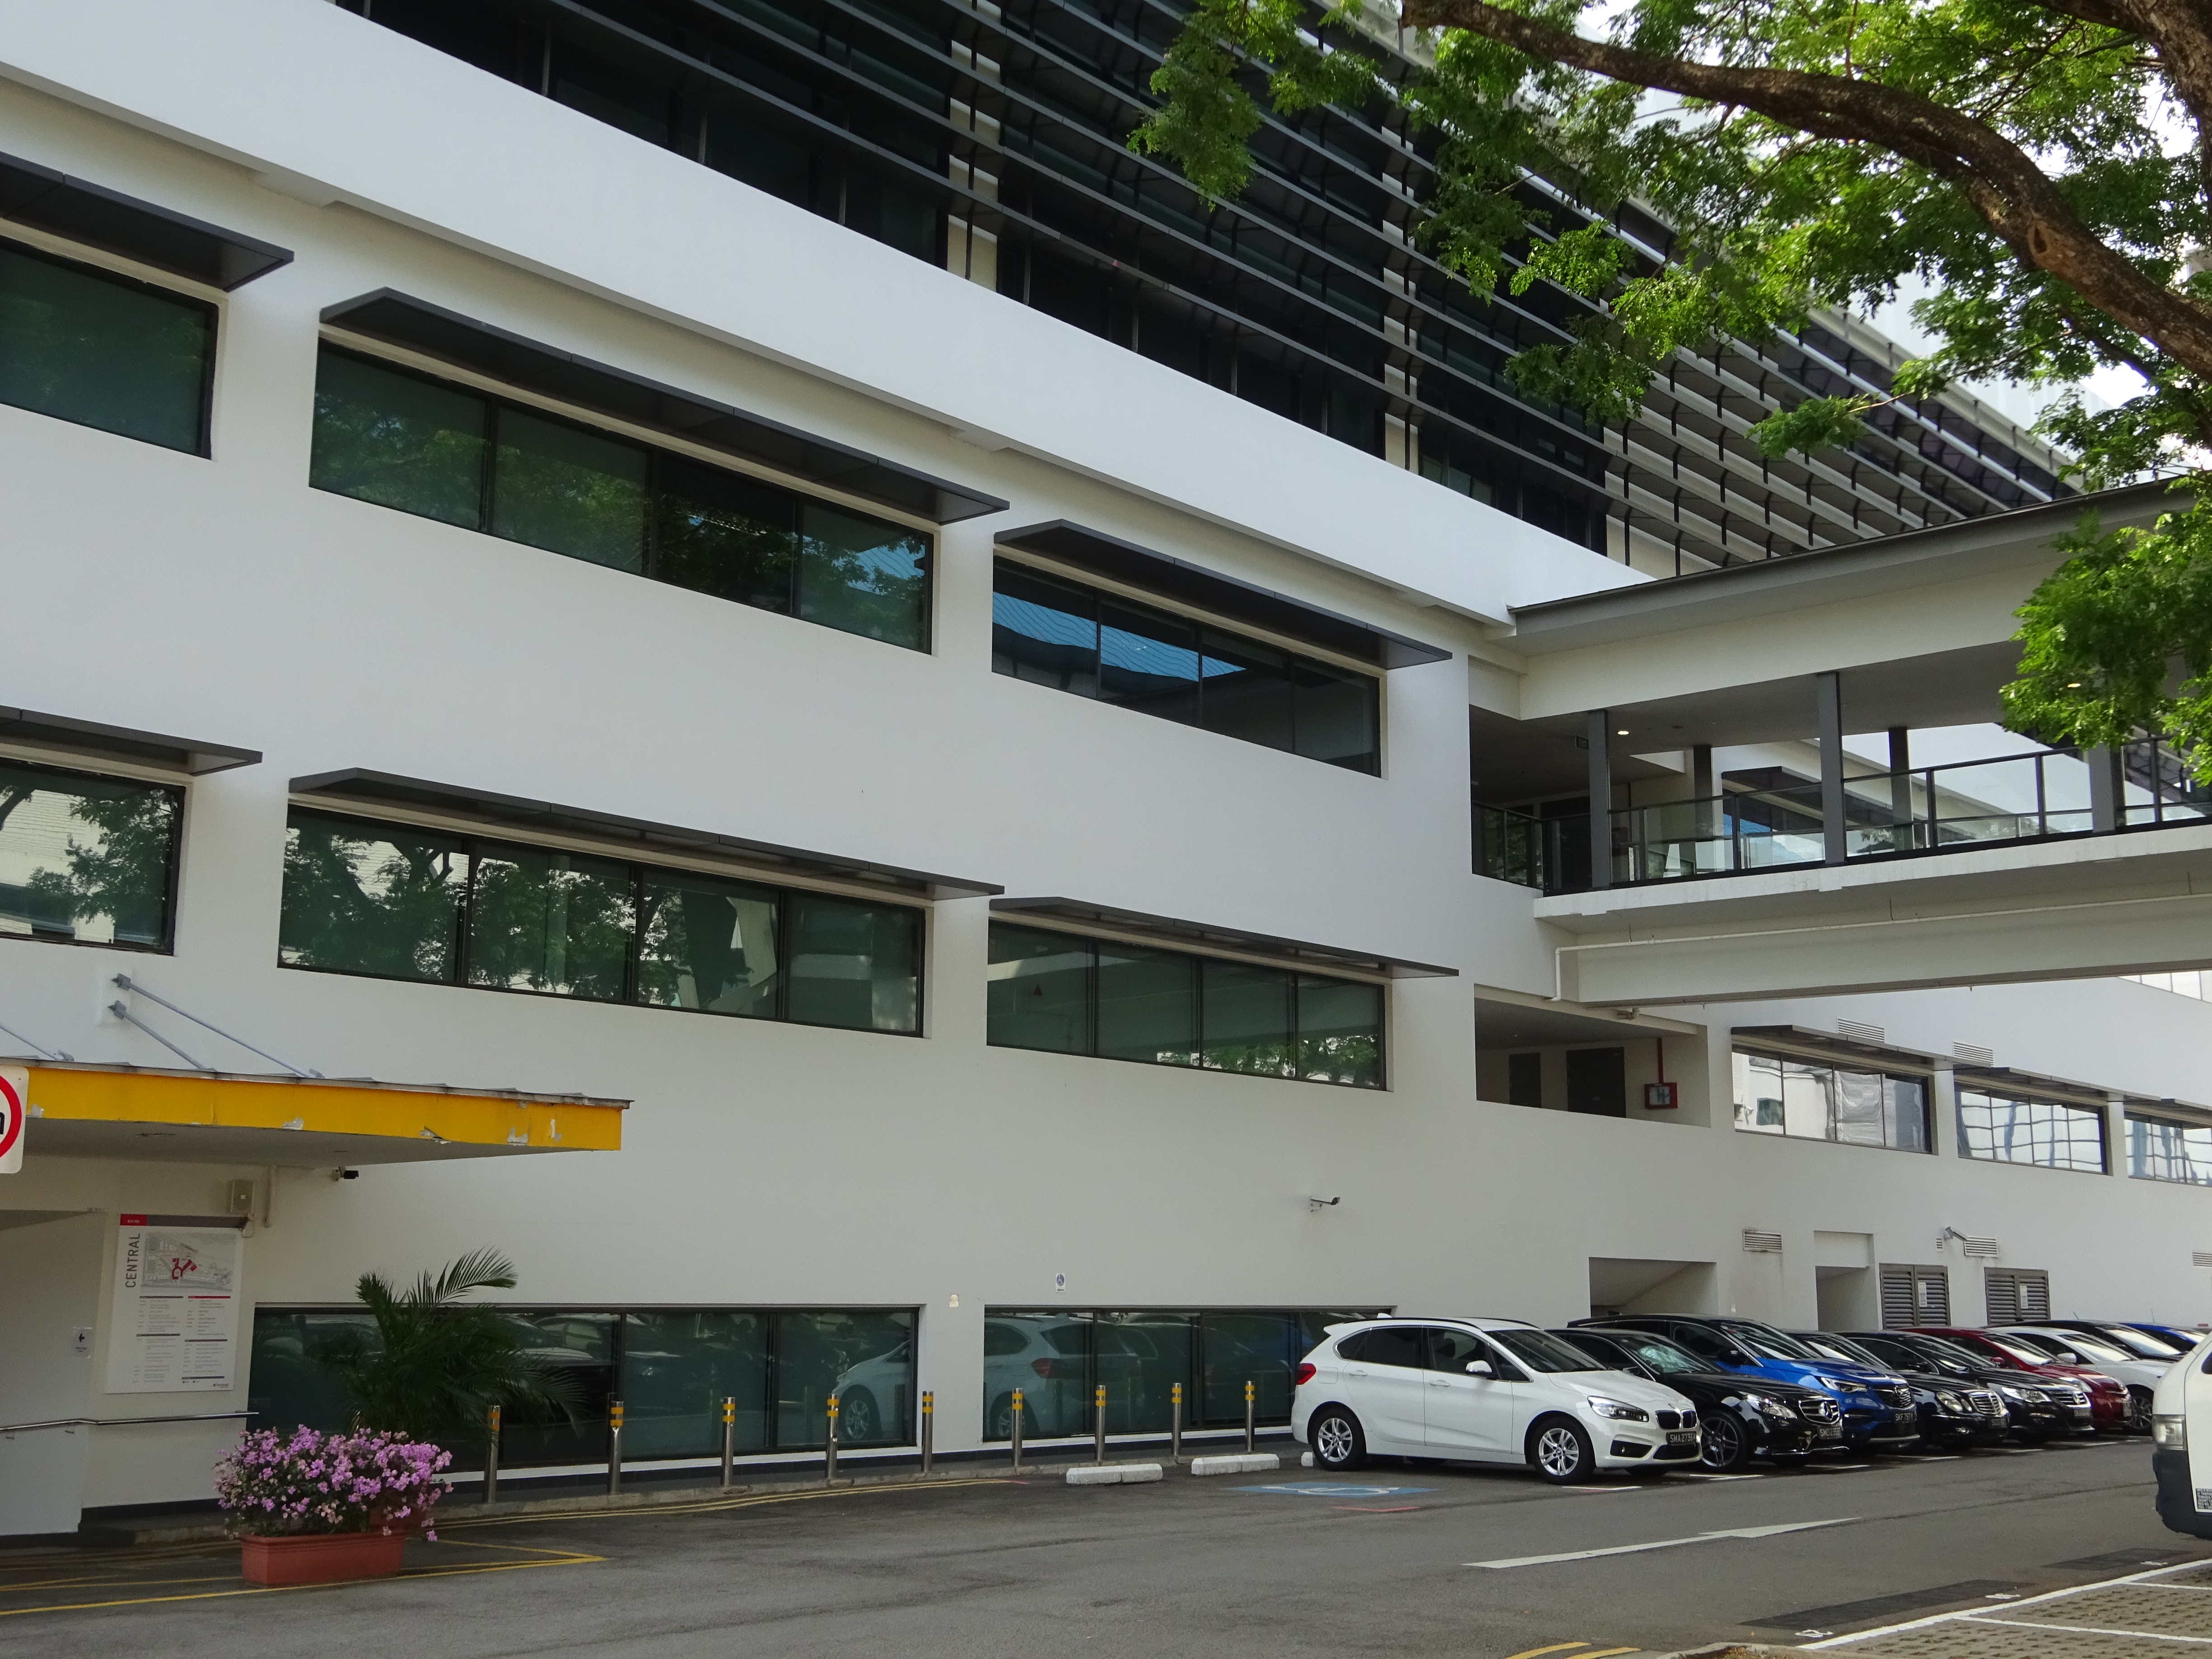
buildings, life, living, city, street, land vehicle, car, building, property, plant, vehicle, window, wheel, architecture, urban design, tire, neighbourhood, condominium, house, residential area, commercial building, facade, real estate, tree, parking, automotive exterior, tower block, mixed use, automotive design, shade, apartment, glass, houseplant, flowerpot, headquarters, mid size car, luxury vehicle, family car, personal luxury car, automotive lighting, corporate headquarters, compact mpv, room, daylighting, full size car, compact car, transport, city car, retail, company, parking lot, balcony, plaza